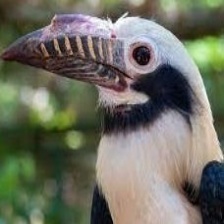
Species: VISAYAN HORNBILL
Scientific name: PENELOPIDES PANINI
ImageNet parent category: hornbill